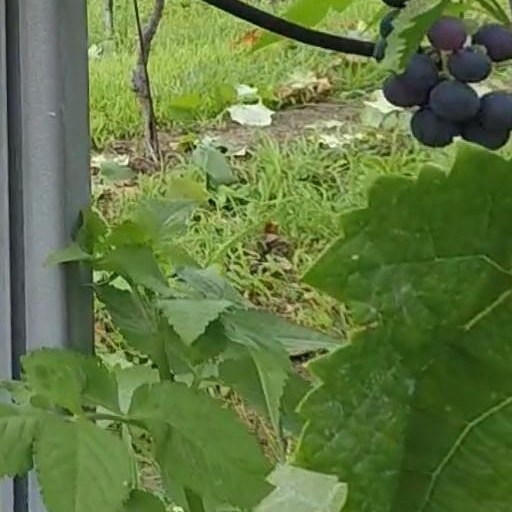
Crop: grape